Robert Antoine Pinchon

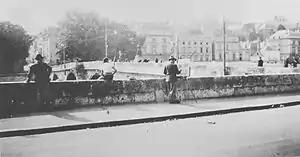
Robert Antoine Pinchon painting a bridge

Robert Antoine Pinchon studied at Lycée Pierre-Corneille in Rouen at the turn of the century. Two other students in his class also became well-known artists and lasting friends: Marcel Duchamp and Pierre Dumont. Drawing classes at the Lycée were given by the stern and rigorous (1849–1915), who became assistant professor of the school in 1874. In 1879, Zacharie was named professor at the "Académie de Peinture et de Dessin", which would later become the "".